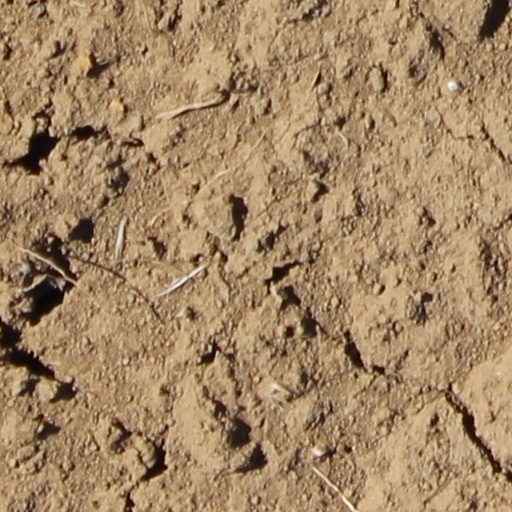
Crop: wheat